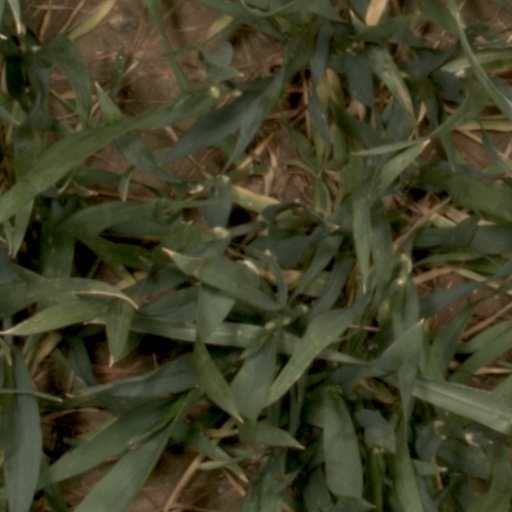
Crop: wheat